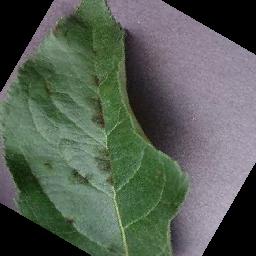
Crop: apple
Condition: scab